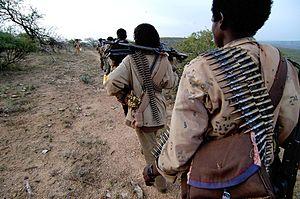
L'insurrection dans l'Ogaden est menée par le Front national de libération de l'Ogaden, un groupe séparatiste d'Éthiopie, dans la région Somali depuis 1995 jusqu'à aujourd'hui. Le but du FNLO a évolué dans le temps d'une autonomie croissante de l'Ogaden à l'indépendance pure et simple. Ce conflit qui perdure est resté longtemps dans l'ombre jusqu'à ce qu'Addis-Abeba restreigne l'accès à la région.
Le Front national de libération de l'Ogaden est une faction autonomiste éthiopienne créée en 1984 et se battant pour l'indépendance de la région de l'Ogaden, à l'est de l'Éthiopie. L'Ogaden étant peuplé par de nombreuses ethnies somaliennes, le FNLO affirme que l'Éthiopie serait un gouvernement d'occupation. Pourtant, les peuples de l'Ogaden sont représentés dans la politique éthiopienne, notamment par le Parti démocratique du peuple Somali.